History of glass

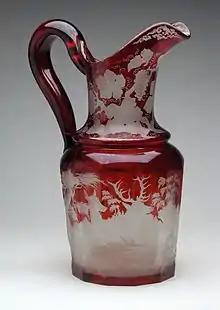
Bohemian flashed and engraved ruby glass (19th-century)

Bohemian glass, or Bohemia crystal, is a decorative glass produced in regions of Bohemia and Silesia, now in the current state of the Czech Republic, since the 13th century. Oldest archaeology excavations of glass-making sites date to around 1250 and are located in the Lusatian Mountains of Northern Bohemia. Most notable sites of glass-making throughout the ages are Skalice, Kamenický Šenov and Nový Bor. Both Nový Bor and Kamenický Šenov have their own Glass Museums with many items dating since around 1600. It was especially outstanding in its manufacture of glass in high Baroque style from 1685 to 1750. In the 17th century, Caspar Lehmann, gem cutter to Emperor Rudolf II in Prague, adapted to glass the technique of gem engraving with copper and bronze wheels.